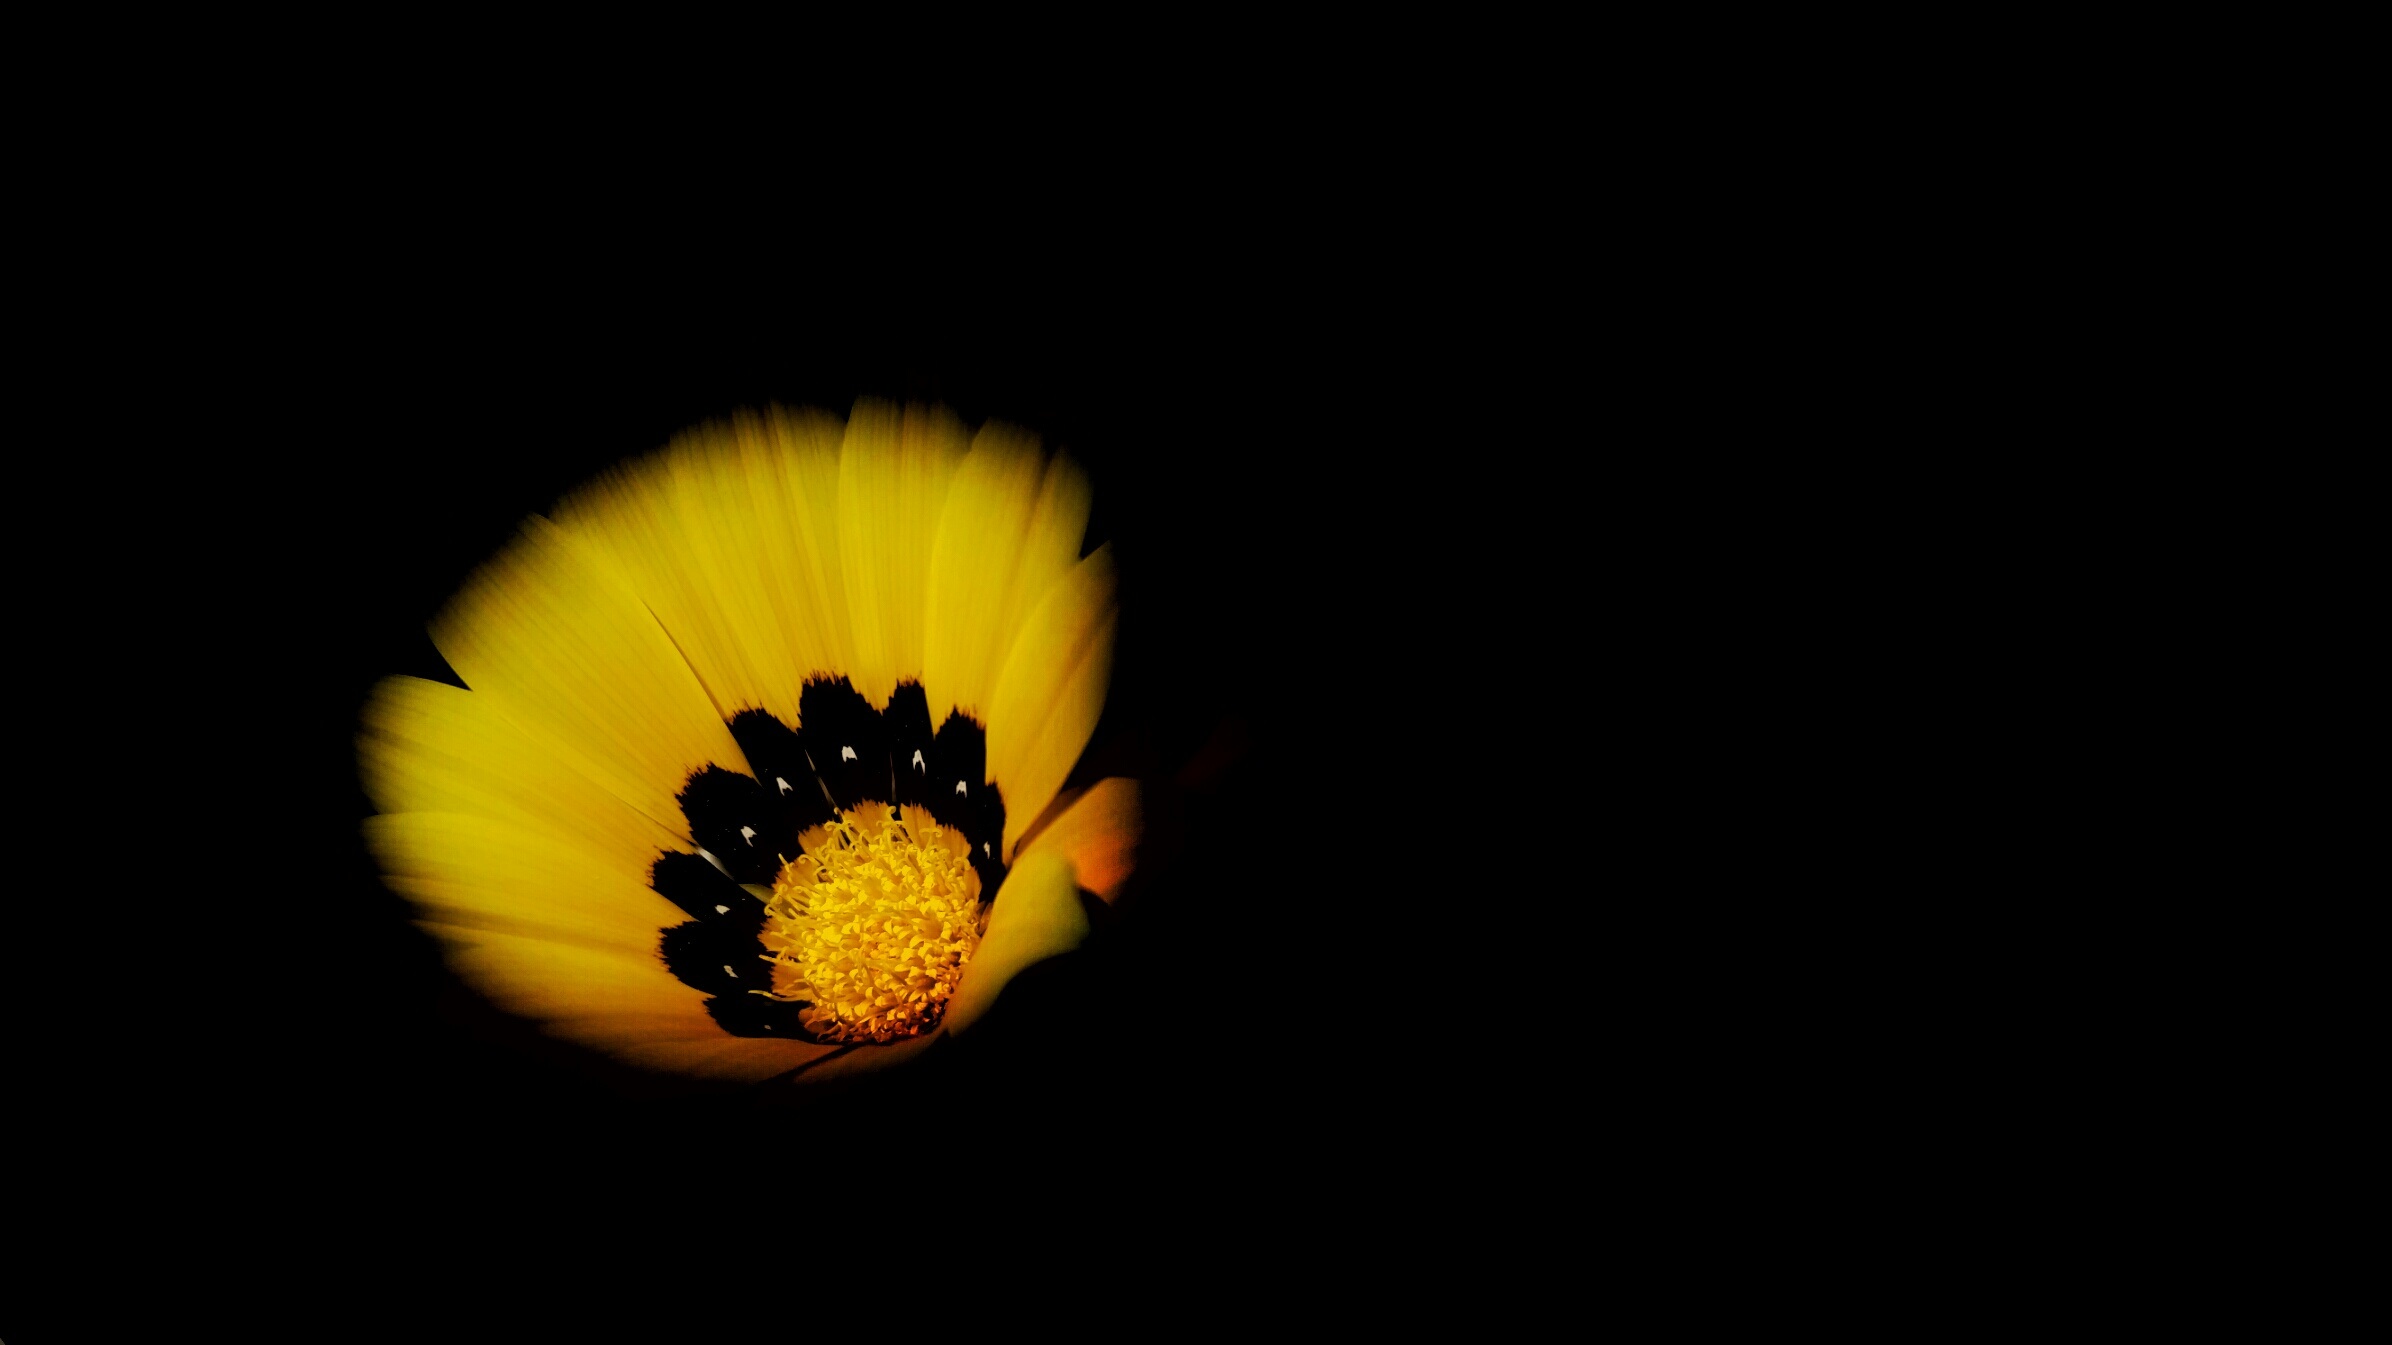
plant, photography, flower, petal, floral, pollen, blooming, yellow, flora, close up, macro photography, flowering plant, land plant